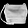
Label: Bag